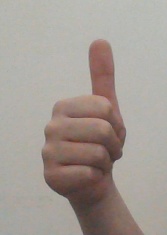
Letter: aleff